Houghton Mansion

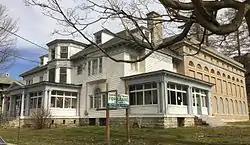
Houghton Mansion

The Houghton Mansion is the former home of Albert Charles Houghton and his family in North Adams, Massachusetts. It was later used as a Masonic temple, but is now empty.